Royal Patriarchal Music Seminary of Lisbon

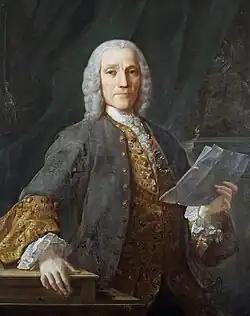
Portrait of Domenico Scarlatti (1685-1757), 1738, by Domingo Antonio Velasco (in the collections of Casa-Museu dos Patudos, Alpiarça)

The Patriarchate of Lisbon came into being following extensive pressure by John V on the papacy. Papal approval was issued by Pope Clement XI on 7 November 1716 in the so-called "Golden Bull", "In supremo apostolatus solio" by which the former archiepiscopal see of Lisbon was divided in two, the court's collegiate church was elevated, now under dedication to Our Lady of the Assumption, to the status of cathedral for the new see of Western Lisbon, and the ordinary was given the new title of Patriarch with a leadership role within the wider church in Portugal and its empire. At the same time, the patriarch was to fulfil a role as First Court Chaplain (Portuguese: "Capelão-mor"). The first patriarch was Tomás de Almeida whose formal entry into Lisbon and enthronement took place on 13 February 1717. He was elevated to the cardinalate in 1737 and remained in office as patriarch until his death in 1754.